Describe the emotion expressed in this image:  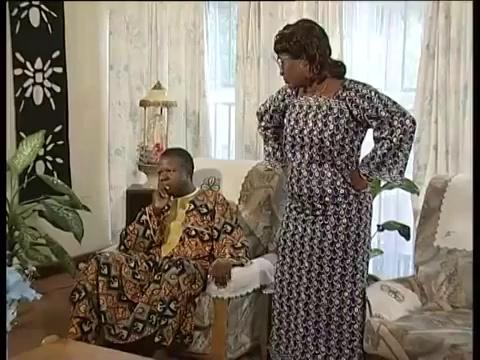
This person displays Suffering, valence and arousal with low intensity.